Károly Kamermayer

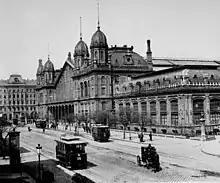
The first electric trams in front of the Nyugati Railway Terminal

Kamermayer, who intended to run for a third mayoral term, faced a harsh and tough battle during the 1885 municipal election. In the city centre a rival bloc, supported by the Tisza government, ran in the election against the "Eagles" which was open towards the parliamentary opposition, especially the Party of Independence and '48. According to a journalist of the pro-government "Pesti Hírlap", "a tight inner circle has built up autocracy on the city's affairs". Despite the sharp words, Kamermayer and the "Eagles" won a convincing majority in the city centre. In Józsefváros, the "Eagles" main opponent was the allegedly anti-Semitic "White Horse" group whose numbers grew following the Tiszaeszlár blood libel.